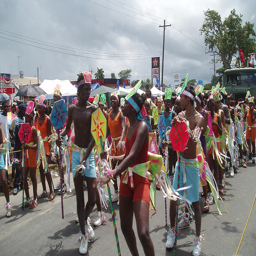
A group of people walking down a city street.
A group of people in colorful outfits walking together on the street.
A parade of people dressed in costumes and headgear with designed staffs they are holding.
A parade with people wearing very colorful clothing and holding signs.
I THINK THIS IS A BLACK HERITAGE PARADE